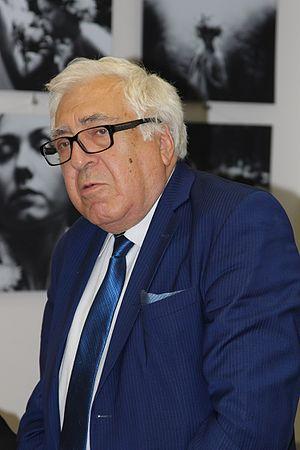
Anar Rzayev est un écrivain, dramaturge et réalisateur azerbaïdjanais.